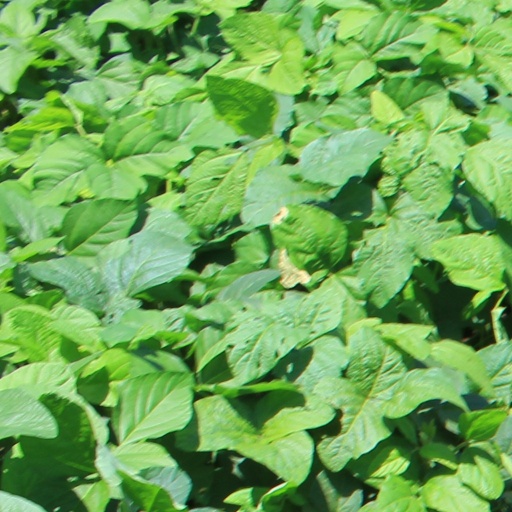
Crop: soybean